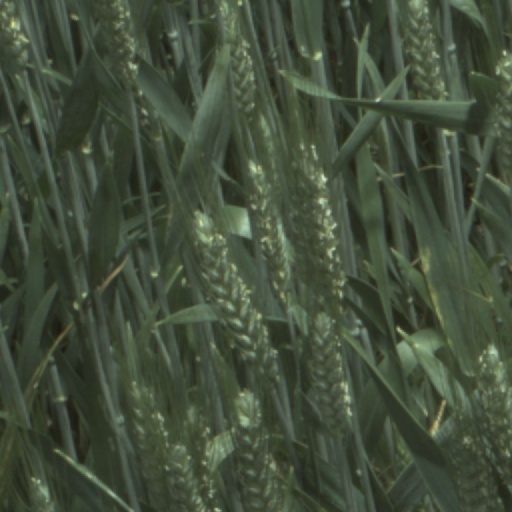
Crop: wheat